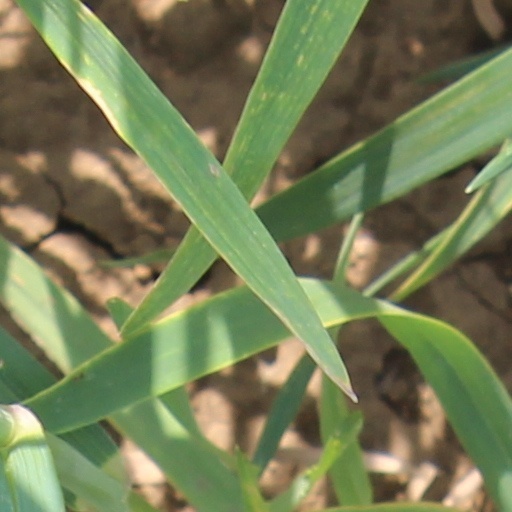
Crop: wheat